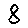
Label: 8